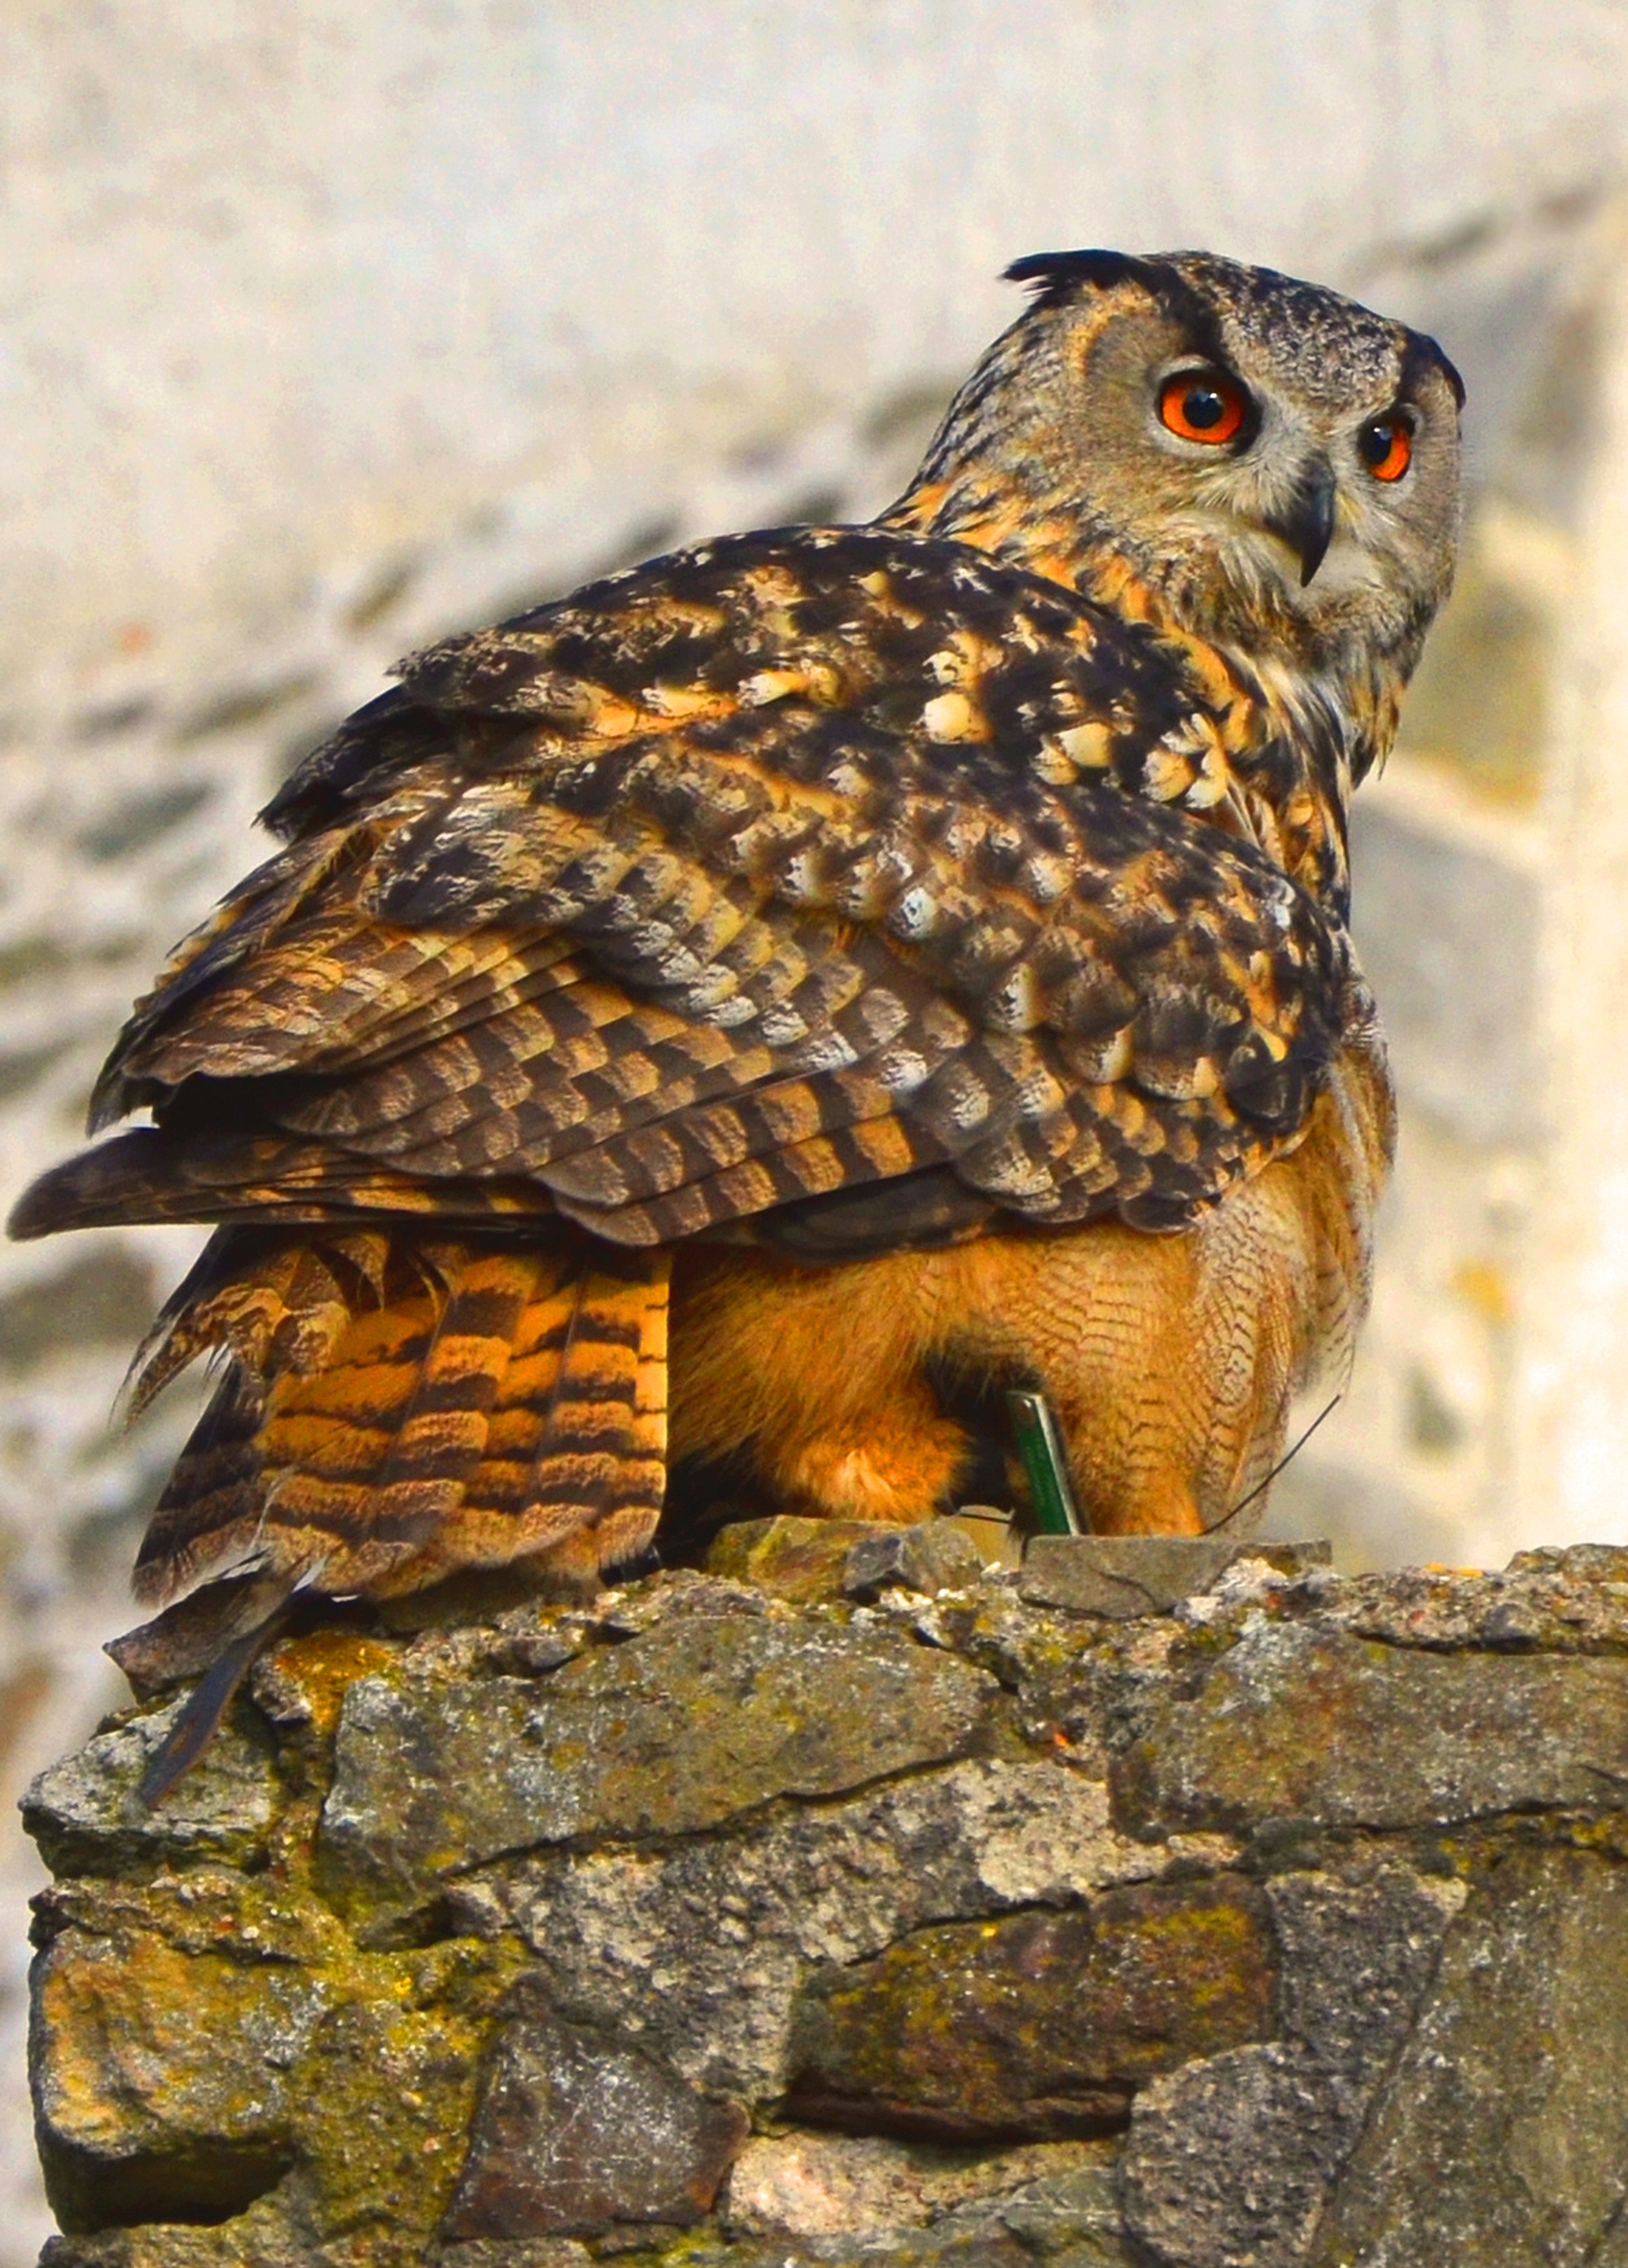
rock, bird, wildlife, beak, brown, owl, feather, fauna, plumage, bird of prey, eyes, neck, animals, head, vertebrate, bill, wild bird, falcon, animal world, eagle owl